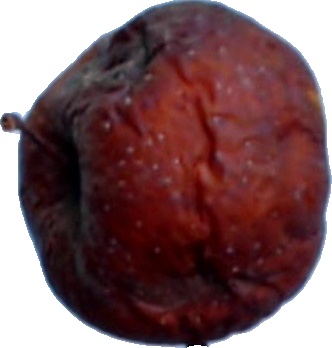
Label: apple_rotten_1